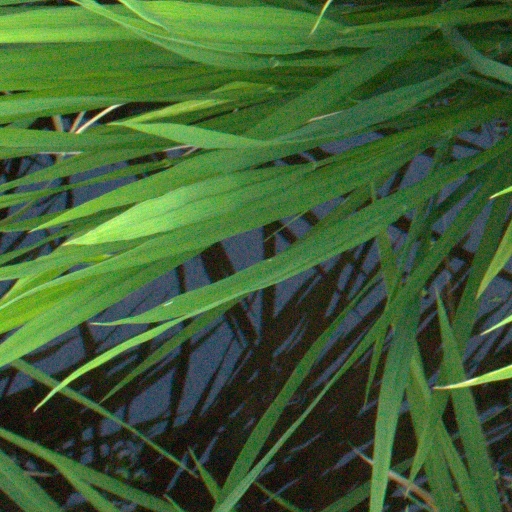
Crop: rice